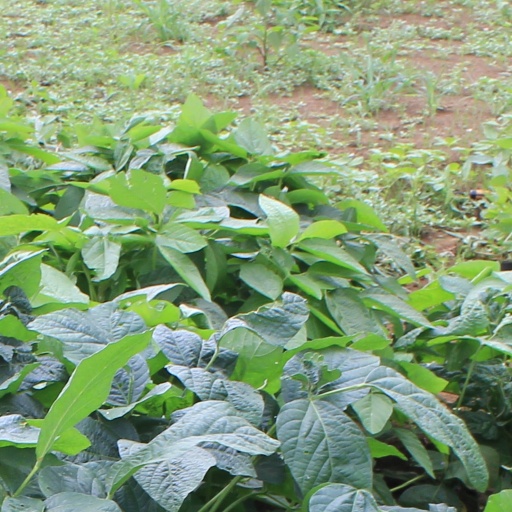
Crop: soybean